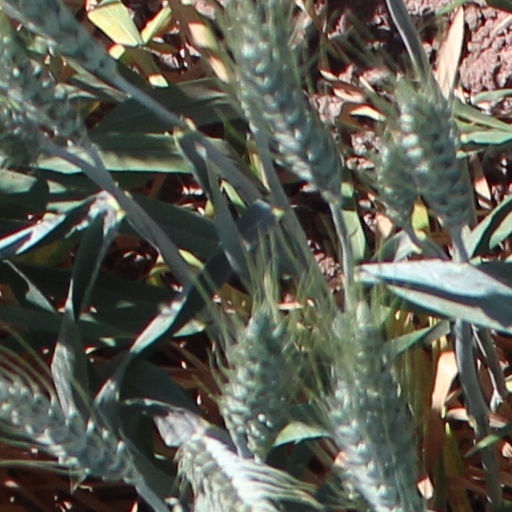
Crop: wheat